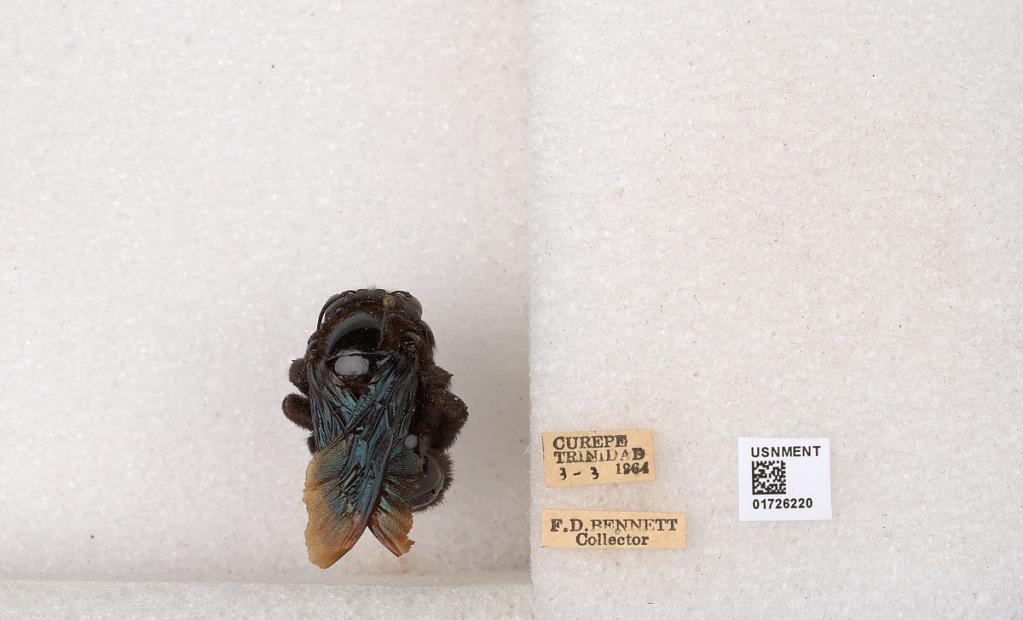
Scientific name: Xylocopa (Neoxylocopa) frontalis (Olivier)
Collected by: F. Bennett
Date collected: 1964-3-3
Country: Trinidad and Tobago
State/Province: Tunapuna/Piarco
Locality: Curepe